Foire de Paris

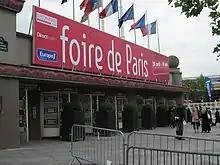
Entrance in 2009

In 2012 the "Foire de Paris", which is the largest general fair in Europe, lasted for twelve days and closed on 8 May 2012.